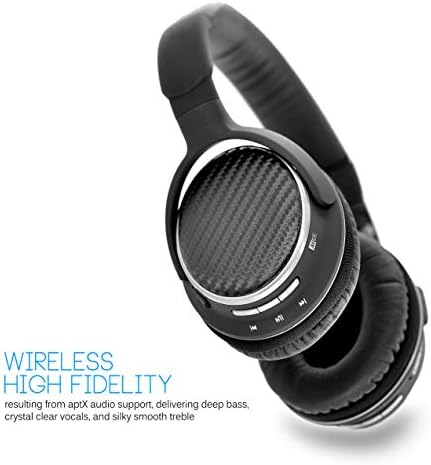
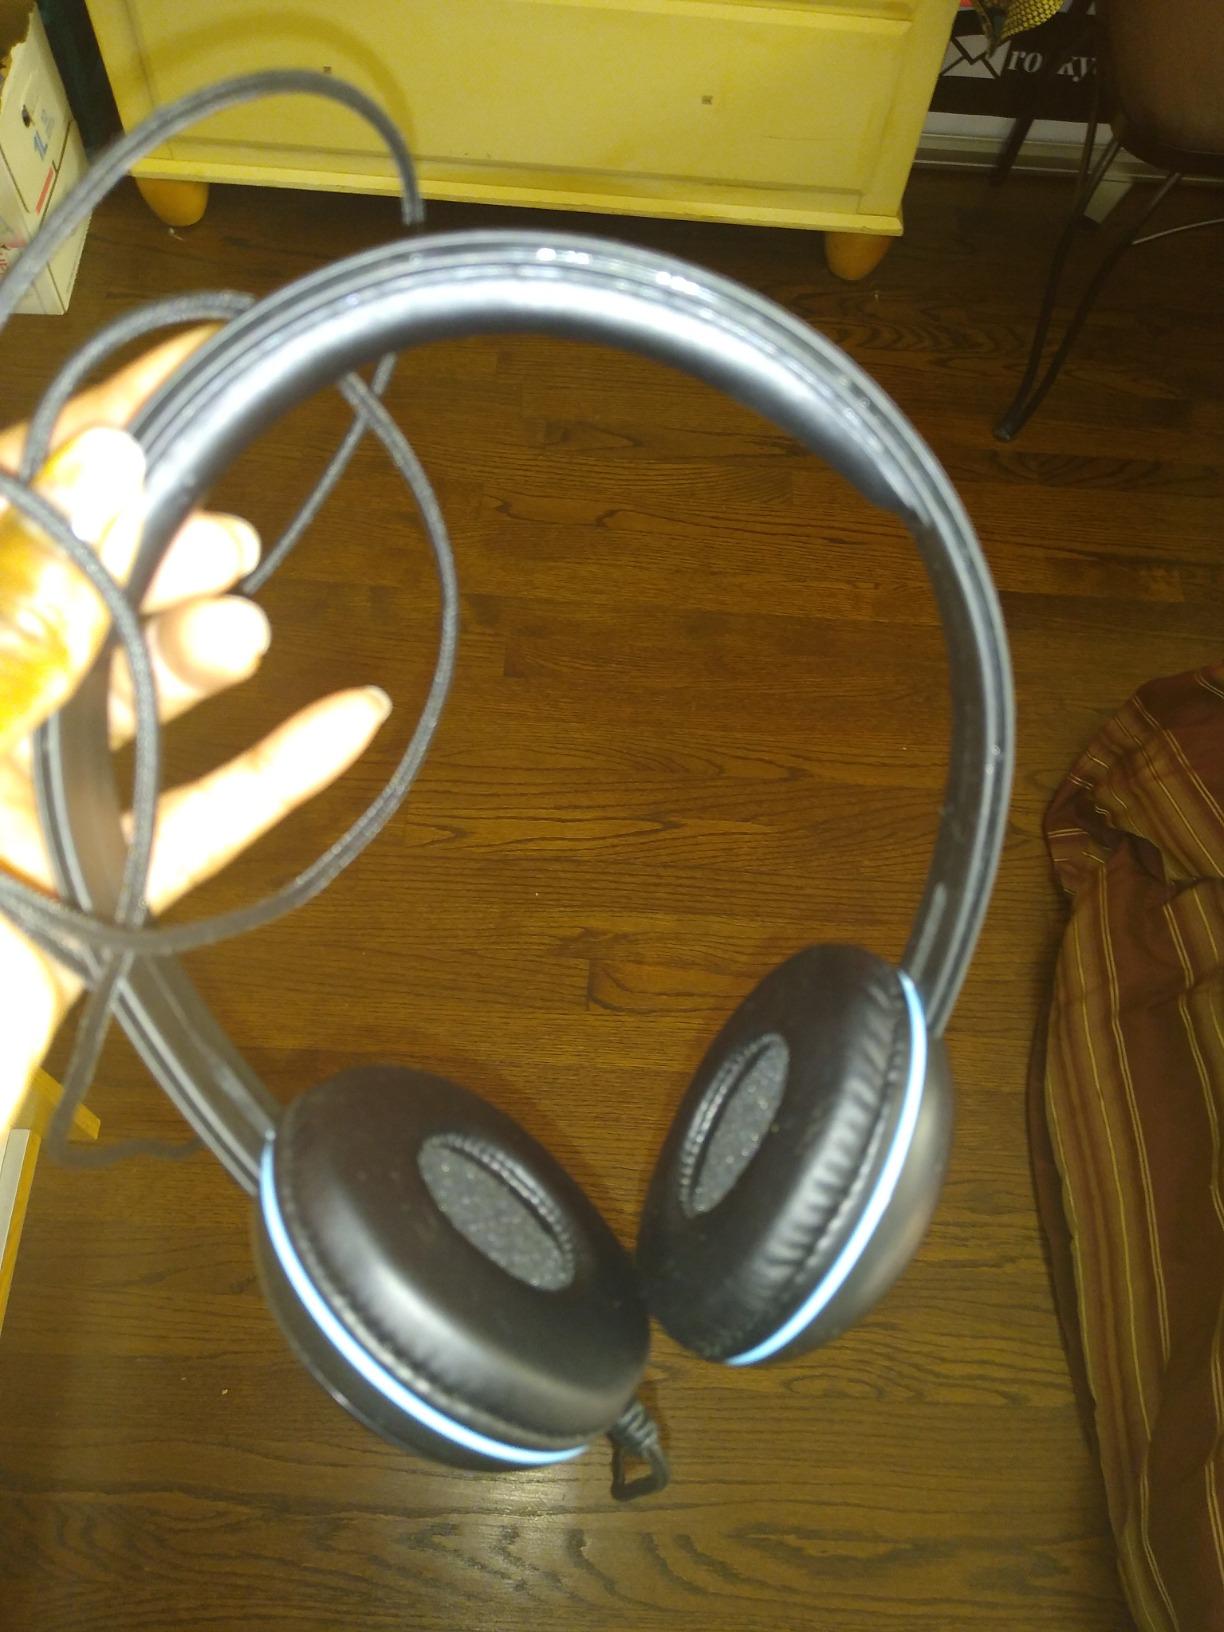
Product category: headphones
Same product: no